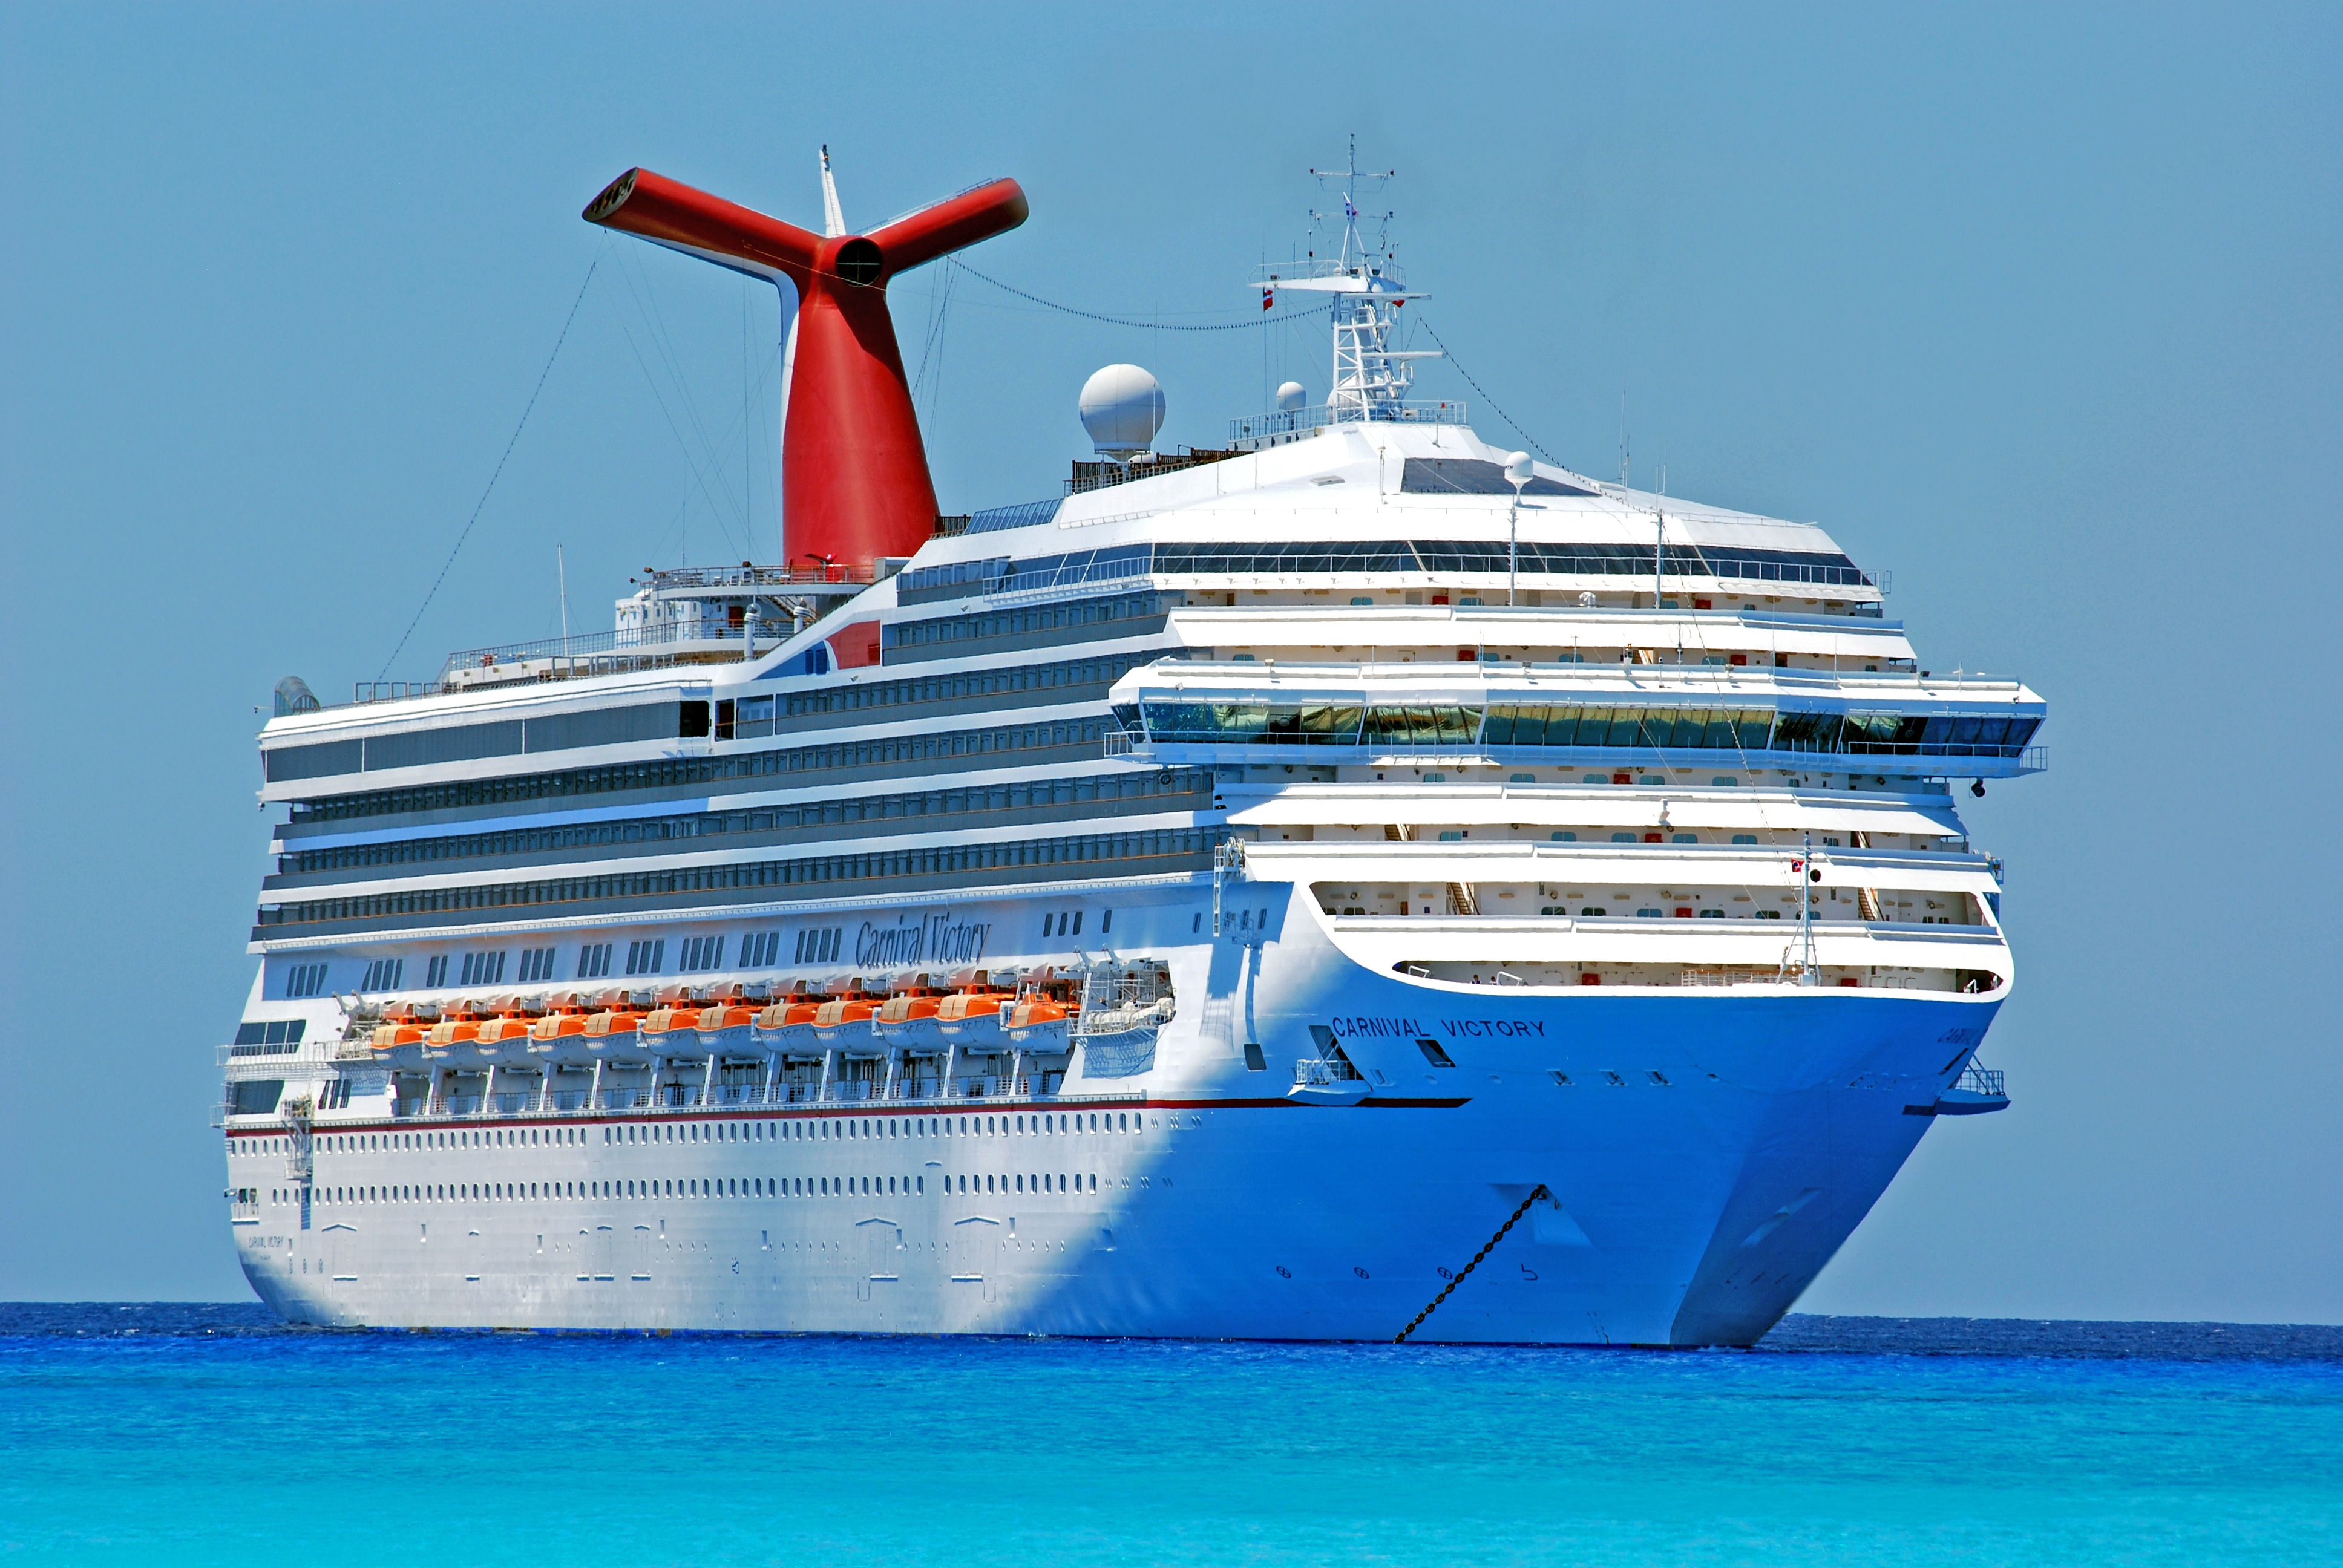
sea, ocean, boat, ship, vacation, vehicle, carnival, holiday, blue, tourism, cruise, ferry, passengers, giant, caribbean, watercraft, liner, cruise ship, victory, cruises, at sea, cruiser, motor ship, passenger ship, cruise liner, freight transport, ocean liner, ferry boat, holidays cruise, ocean going